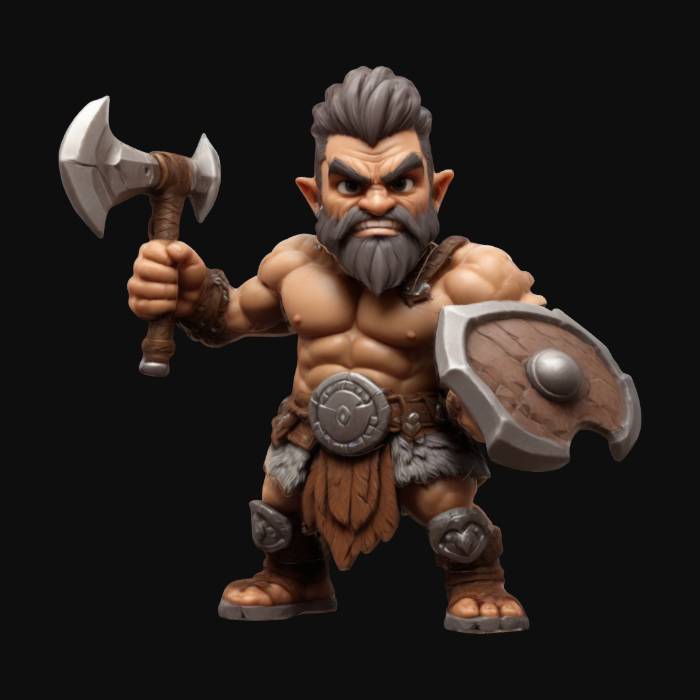
미적 점수 (1~10점): 7